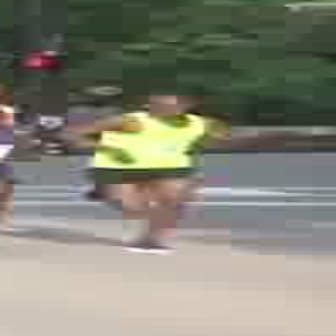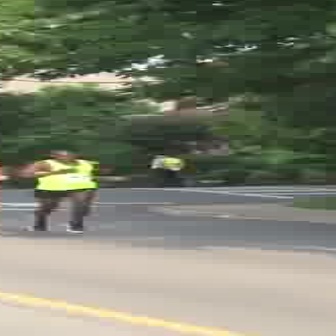
  Please identify the target specified by the bounding box [54,90,217,252] in the first image and locate it in the second image. Return the coordinates in [x_min,y_min,x_max,y_max] format.
Answer: [12,147,98,232]